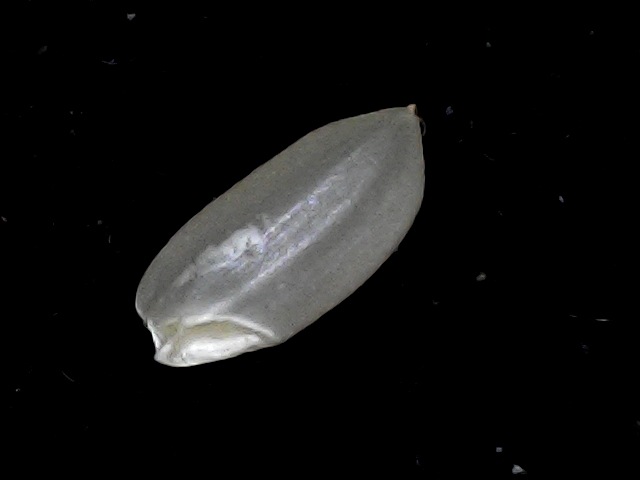
Rice variety: BD39